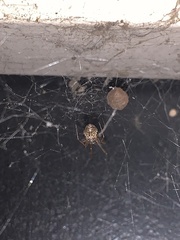
Species: Parasteatoda_tepidariorum